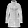
Label: Coat